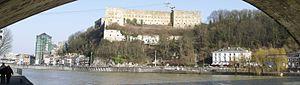
Huy est une ville francophone de Belgique située en Région wallonne, chef-lieu d'arrondissement en province de Liège.
Les citadelles mosanes sont un ensemble de fortifications érigées sur les hauteurs de la Meuse pour défendre soit la principauté de Liège, soit le comté de Namur.
Le Fort de Huy est une forteresse, construite en 1818, accrochée au bord de la Meuse et qui domine la ville de Huy, dans la province de Liège en Belgique. ll se trouve à l'emplacement de l'ancien Tchestia, une des "quatre merveilles" de la ville de Huy.